Longlands, Bradford

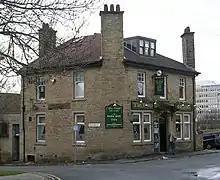
The "Harp of Erin" pub

Residential properties are nearly exclusively tenement blocks of a cottage style influenced by the Garden city movement although only three have survived today from a much larger original number and in a highly modified form. The majority of other land in the district is now occupied by industrial and office buildings. Other notable surviving facilities in Longlands include the "Harp of Erin" pub, which was constructed to serve the estate, the New Beehive Inn and the Bradford Irish Club.